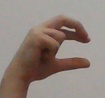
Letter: thal